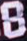
Number: 8